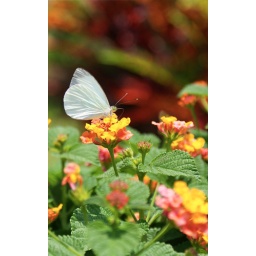
butterfly chowing down in the garden at the end of my road